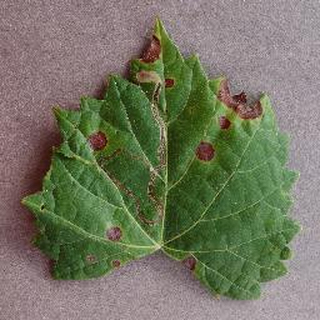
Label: grape_black_rot